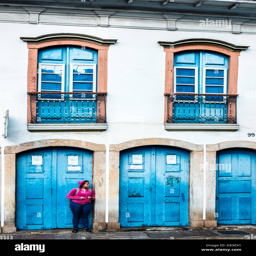
a young woman waiting for transportation in front of a colonial house